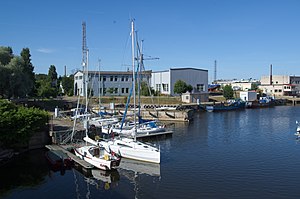
Roja
Havnen i Roja
Roja er en mindre havneby og centrum for Rojas novads i landskabet Kurland i det vestlige Letland med cirka 2500 indbyggere. Byen ligger ved Rigabugten, hvor floden Roja udmunder – 37 kilometer fra byen Talsi og 126 kilometer fra Letlands hovedstad Riga.